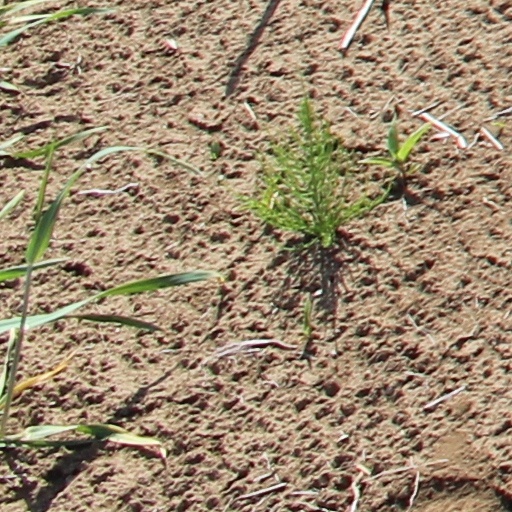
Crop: wheat